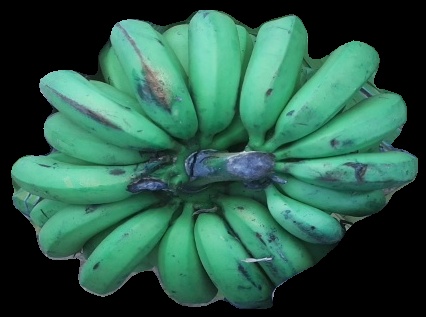
Variety: pachbale
Grade: grade2